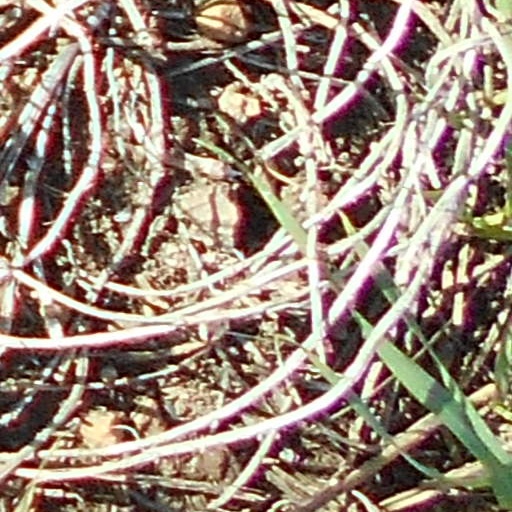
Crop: wheat